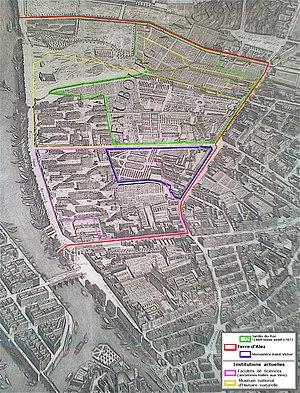
La Terre d'Alez à Paris
On nommait terre d’Alez un vaste terrain situé dans l’actuel 5ᵉ arrondissement de Paris, sur les berges de la rive gauche de la Seine. Il correspond à l'extrémité orientale de la montagne Sainte-Geneviève antique et approximativement aux actuels quartiers Saint-Victor et du Jardin-des-Plantes.